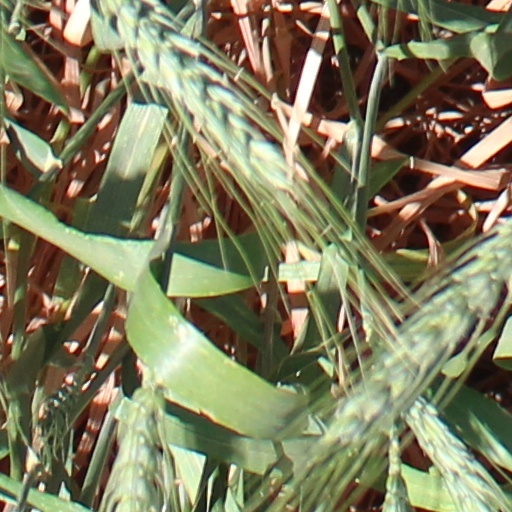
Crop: wheat